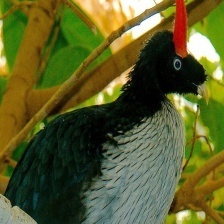
Species: HORNED GUAN
Scientific name: OREOPHASIS DERBIANUS